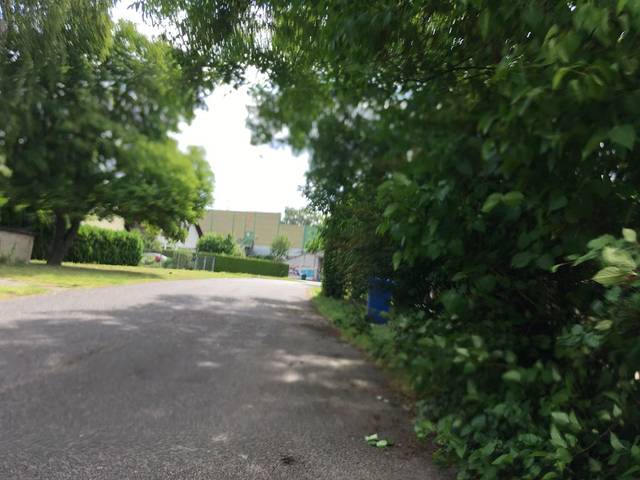
Region: Germany
Coordinates: 52.598, 13.449